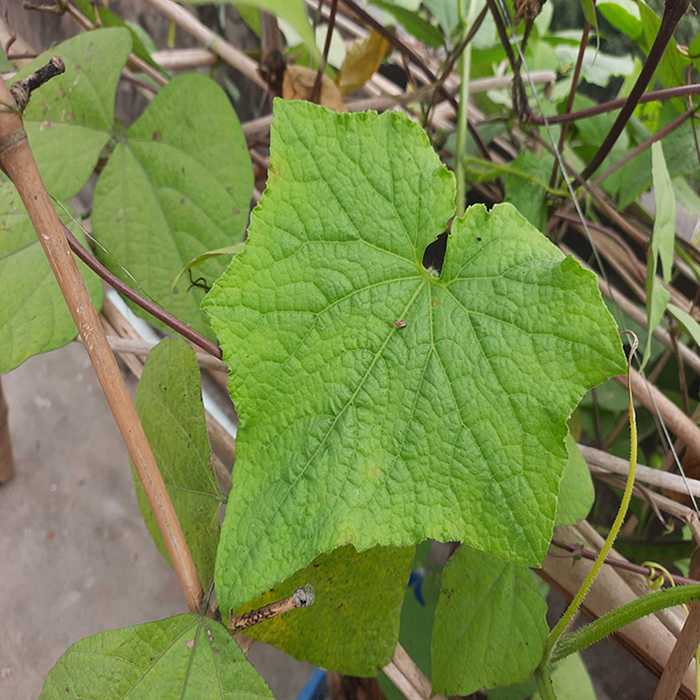
Plant: Cucumber
Label: Fresh leaf